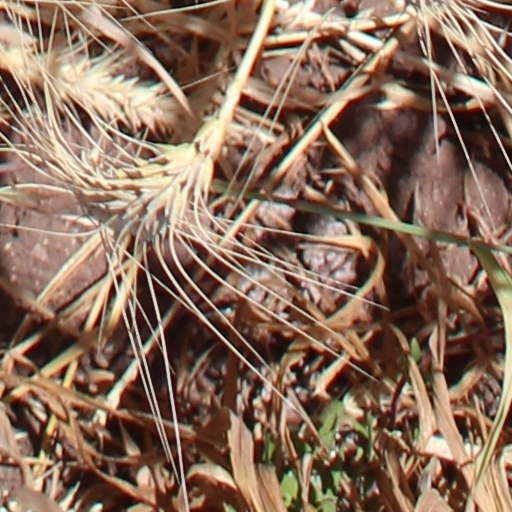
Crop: wheat